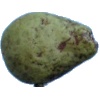
Label: Pear Stone 1